The Great Escape Artist

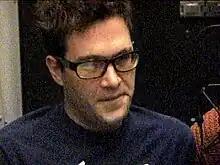
Dave Sitek co-wrote and performed bass during the recording "The Great Escape Artist".

After considering a number of producers, including Flood, the band subsequently enlisted Rich Costey to produce the new material. Regarding the decision, guitarist Dave Navarro stated: "Rich is great. I worked with him on my solo album, and we have a long-standing, close relationship. I really trust his instincts and his ears. [...] As it turned out, we all really gelled with Rich. The communication between all of us was there immediately." At the suggestion of Costey, the band continued writing and recording, with TV on the Radio multi-instrumentalist Dave Sitek joining the band on bass guitar. Sitek, however, has not joined the band on a permanent basis, with Farrell noting: "He's like a pretty girl that I'm sleeping with but don't have to marry." Initially, both Navarro and Sitek split bass guitar duties during the writing and recording process. Described as "a solidifying element to the line-up," drummer Stephen Perkins remarked that Sitek's involvement "opened up my eyes to a lot of new ideas as a drummer," and noted that "There is this feeling we can make something ambitious. There is this ambition we have in us to break ground again. We really want to, as artists, move forward. That's an exciting thing, just like in the old days. We want to capture that danger and excitement again, and it's worth taking our time to do that." Navarro later stated, "it's strange to write with a guy who, by all accounts, is a member of the team, yet has very little investment in the project following the release. He worries "only" about what we are making; he doesn’t have to tour, answer questions in the press and make this his life for a while. That kind of perspective is both unique, invaluable and hard to come by. He only cares about the music and nothing more, he goes back to TV on the Radio when he finishes working with us."